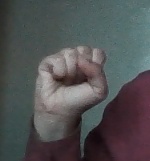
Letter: saad